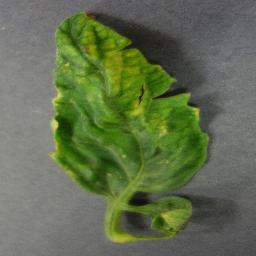
Label: Tomato___Tomato_Yellow_Leaf_Curl_Virus